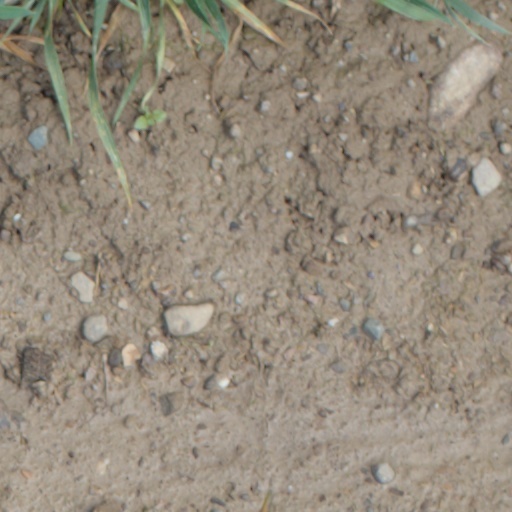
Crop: wheat